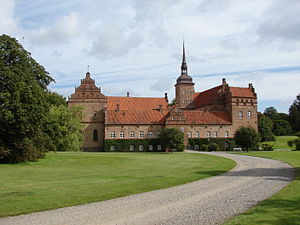
Holck (adelsslægter) / Slægtens besiddelser
Holckenhavn
Holck er en stadig blomstrende dansk uradelsslægt, der oprindeligt stammer fra Sønderjylland, og som med tiden opnåede grevelig og friherrelig rang. En anden familie opnåede adelskab under navnet von Holck i 1810. Kun nogle Holck'er er adelige, idet også borgerlige personer har båret og bærer navnet.